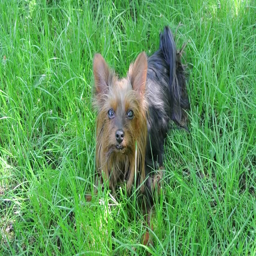
animal is lying on a green lawn